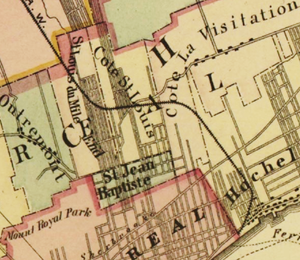
1 atlas (107 p.)
La chemin de la Côte Saint-Louis est une voie de Montréal.